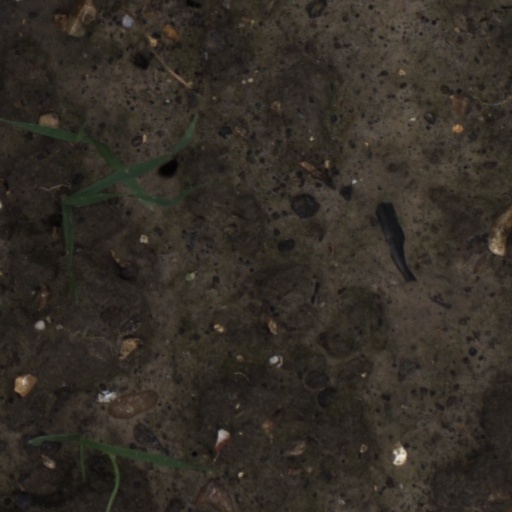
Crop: wheat